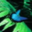
Label: butterfly